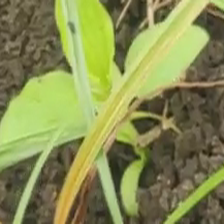
Weed species: Kena_(Commplina_benghalensio)